Eva Emnéus

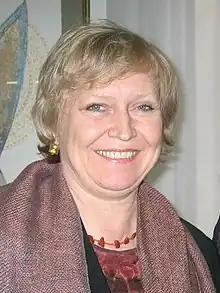
Emnéus in 2013

Eva Marianne Emnéus (born 29 March 1953) is a Swedish diplomat became the ambassador to Mali from 2013 to 2018, and Algeria from 2008 to 2013.